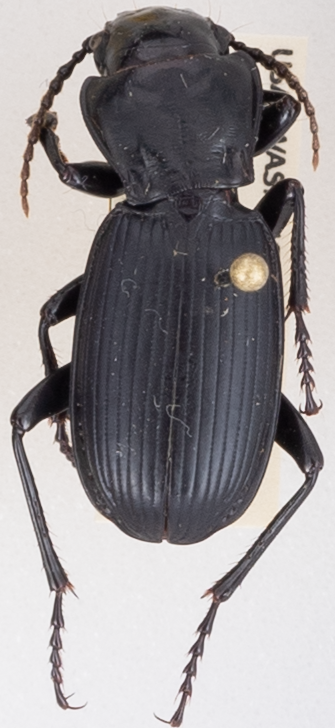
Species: Pterostichus lama
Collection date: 2018-08-21
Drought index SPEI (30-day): -1.85
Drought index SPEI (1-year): -0.572
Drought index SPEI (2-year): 0.71